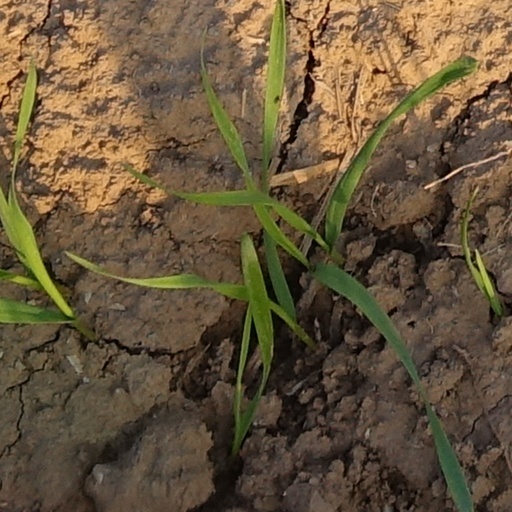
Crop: wheat